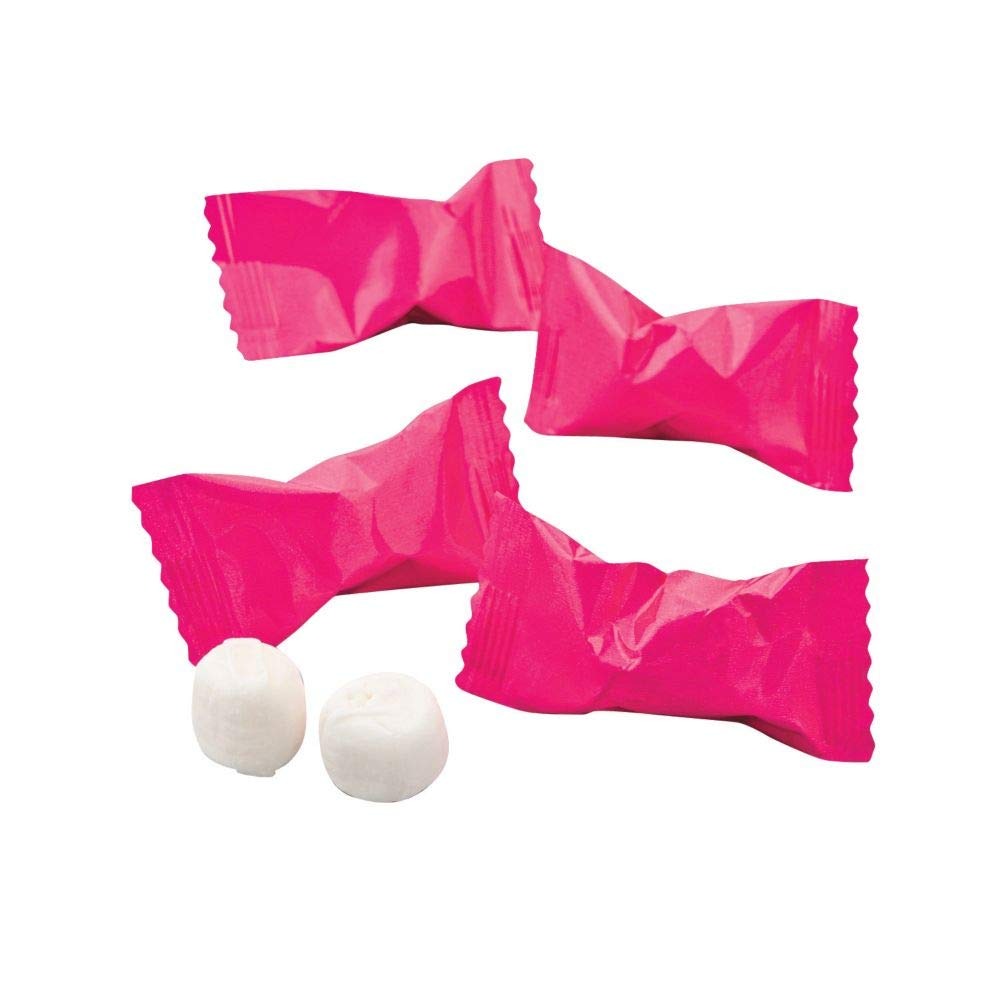
Item Name: Buttermints (Hot Pink)
Bullet Point 1: gift
Bullet Point 2: funny
Bullet Point 3: wedding
Bullet Point 4: candle
Product Description: Hot Pink Butter mints 120 pieces. Each Individual wrapper contains 1 butter mint. (Approx. 120 pieces. /unit) Total wt., 1 lb. Fat-free.
Value: 16.0
Unit: Ounce

Price: 9.46